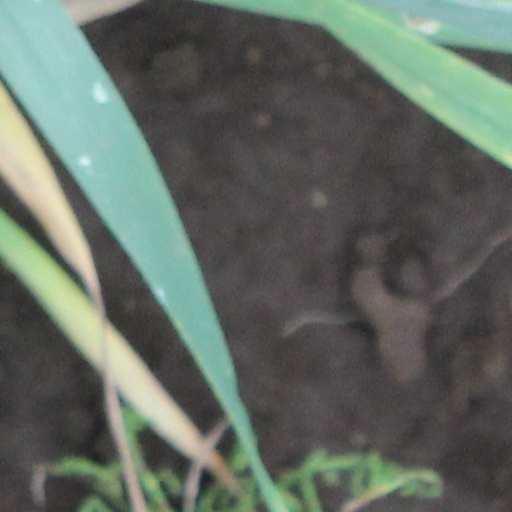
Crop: wheat